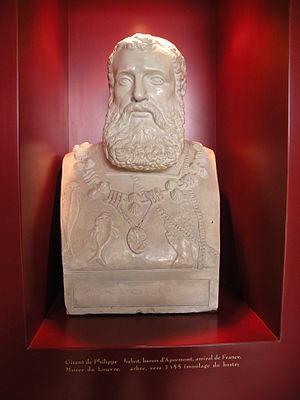
Apremont est une commune française située dans le département de la Vendée en région Pays de la Loire.